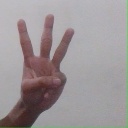
अक्षर: व